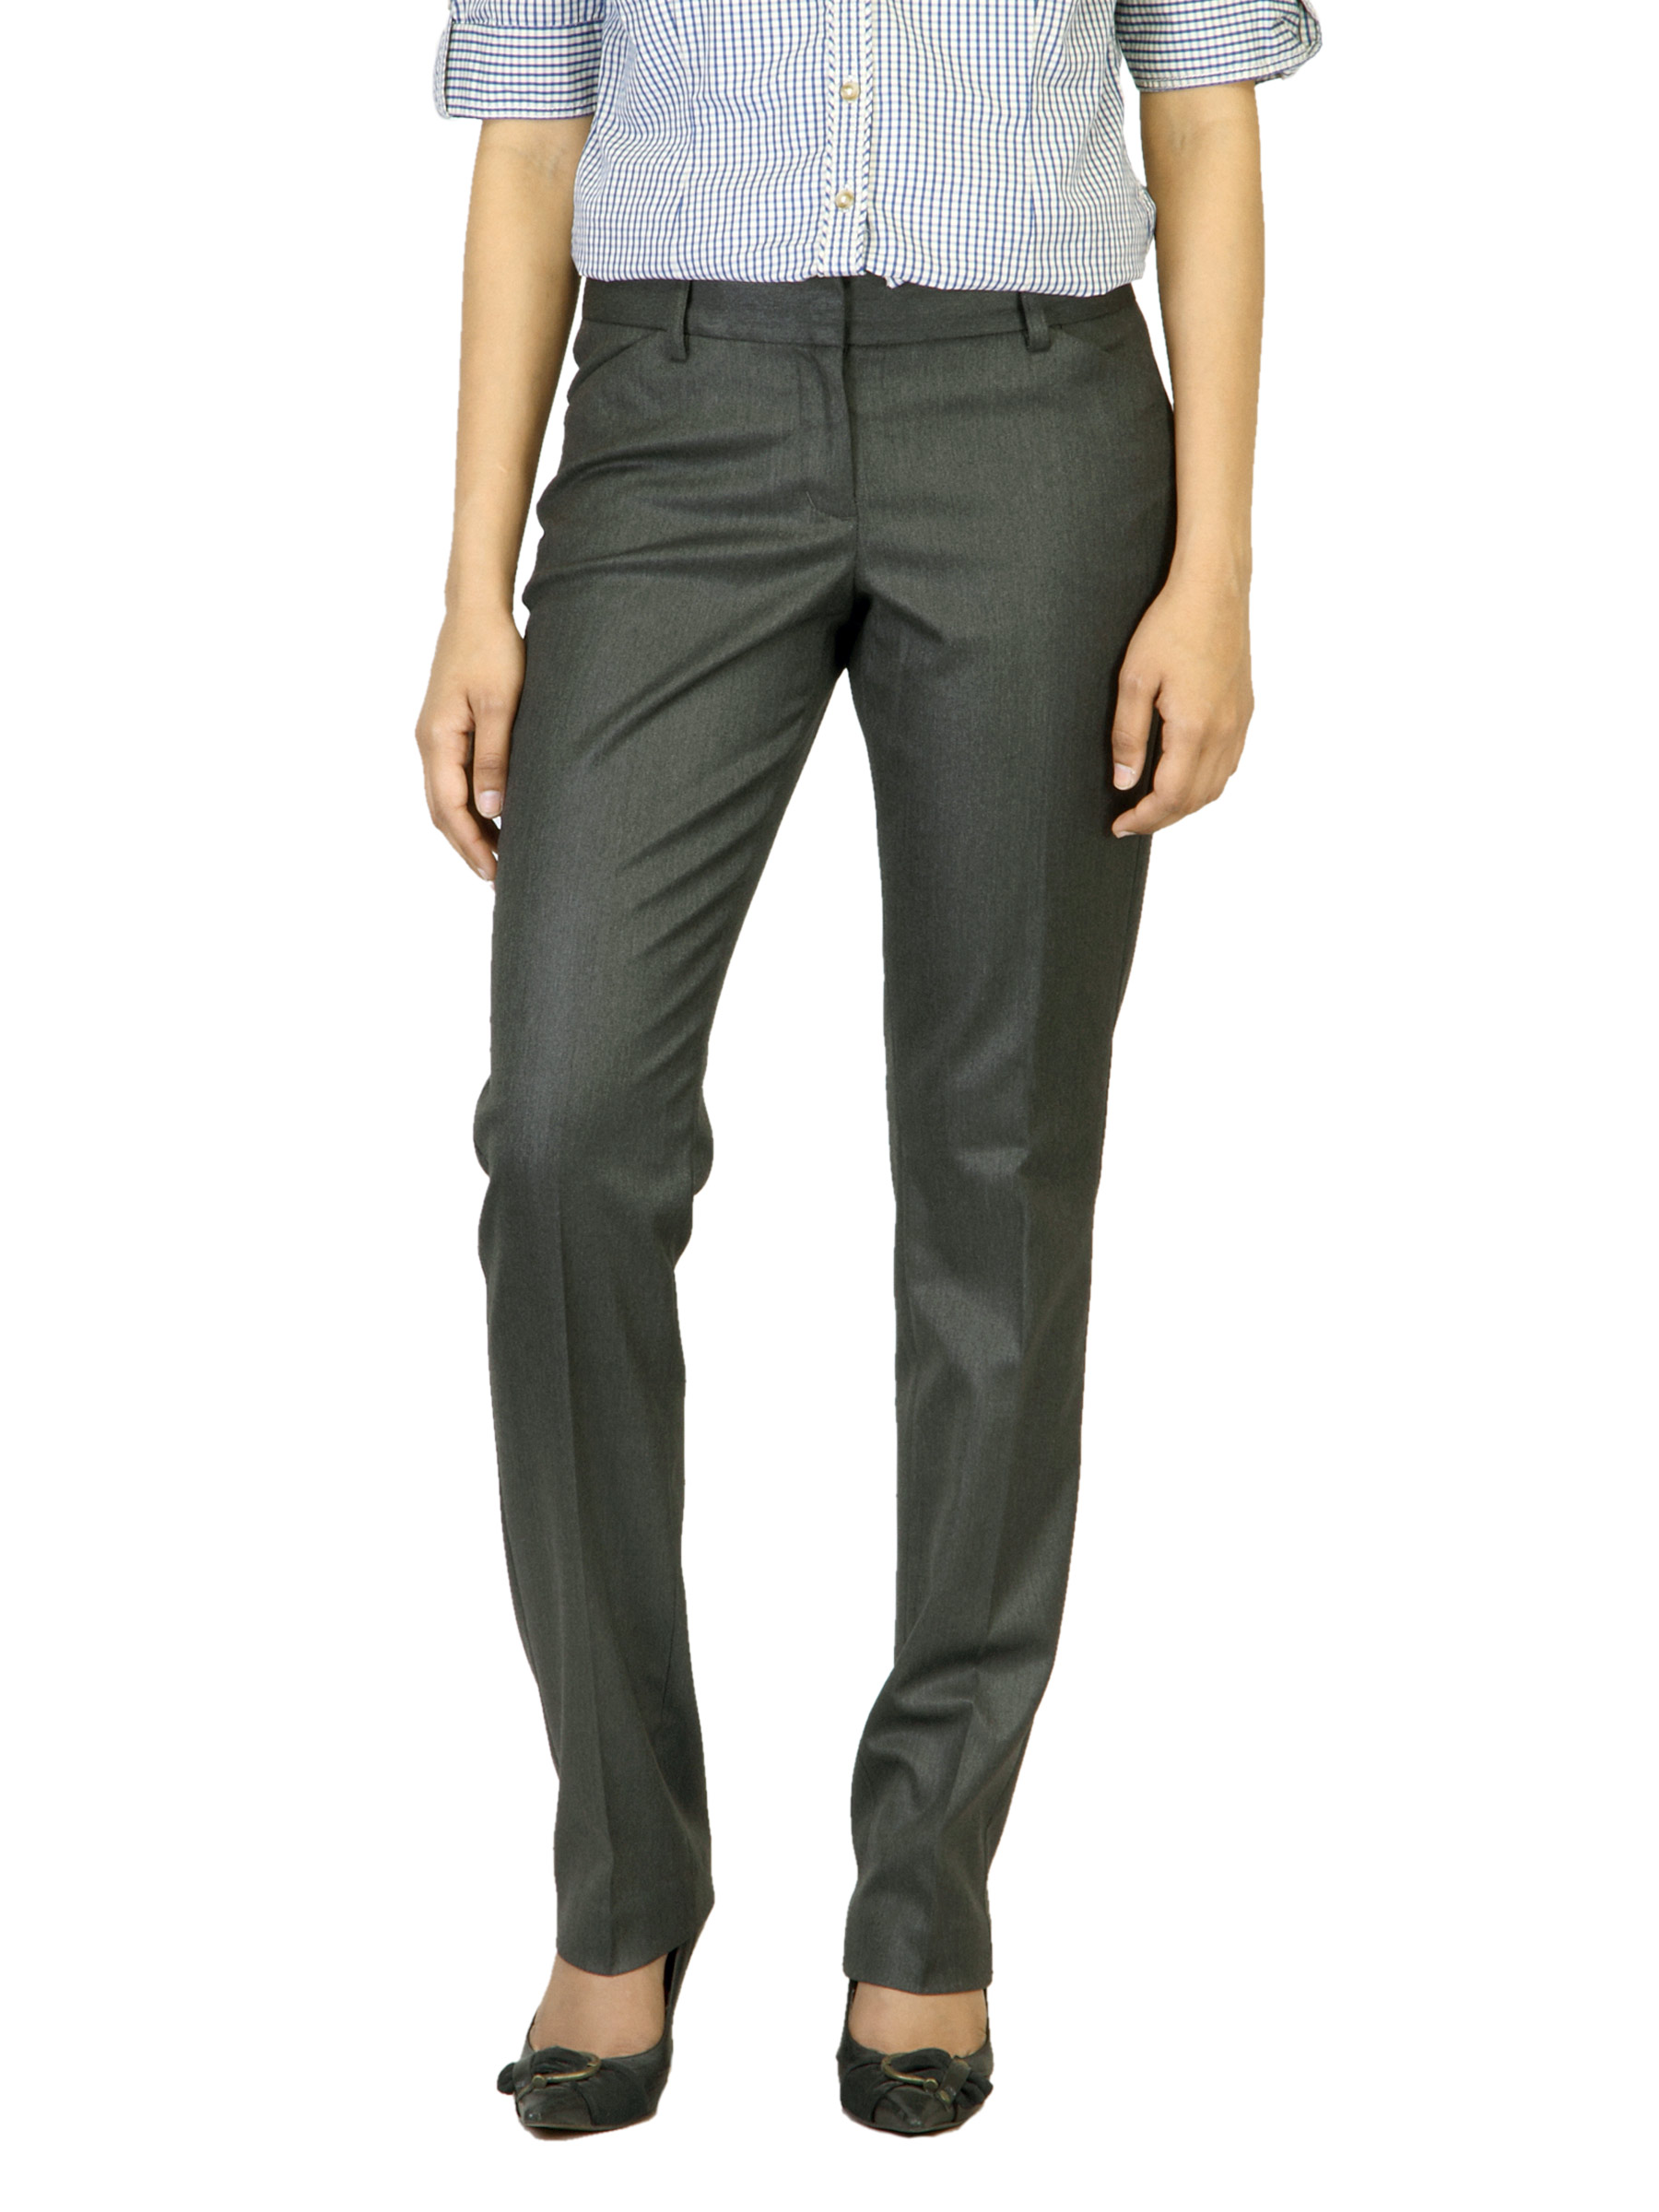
Scullers For Her Women Grey Trousers
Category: Apparel / Bottomwear / Trousers
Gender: Women
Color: Grey
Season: Summer 2012
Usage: Formal